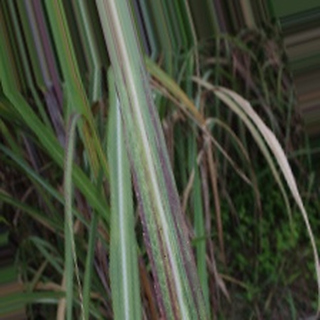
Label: sugarcane_bacterial_blight